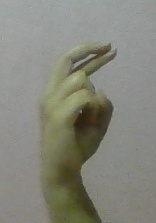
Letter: zay